Villa Garzoni (Pontecasale)

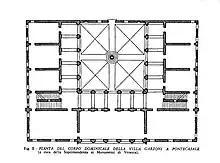
Ground floor plan, Villa Garzoni a Pontecasale

Villa Garzoni is a villa in the Veneto region designed by Jacopo Sansovino around 1540 in Pontecasale, a hamlet in the municipality of Candiana, in the province of Padua.